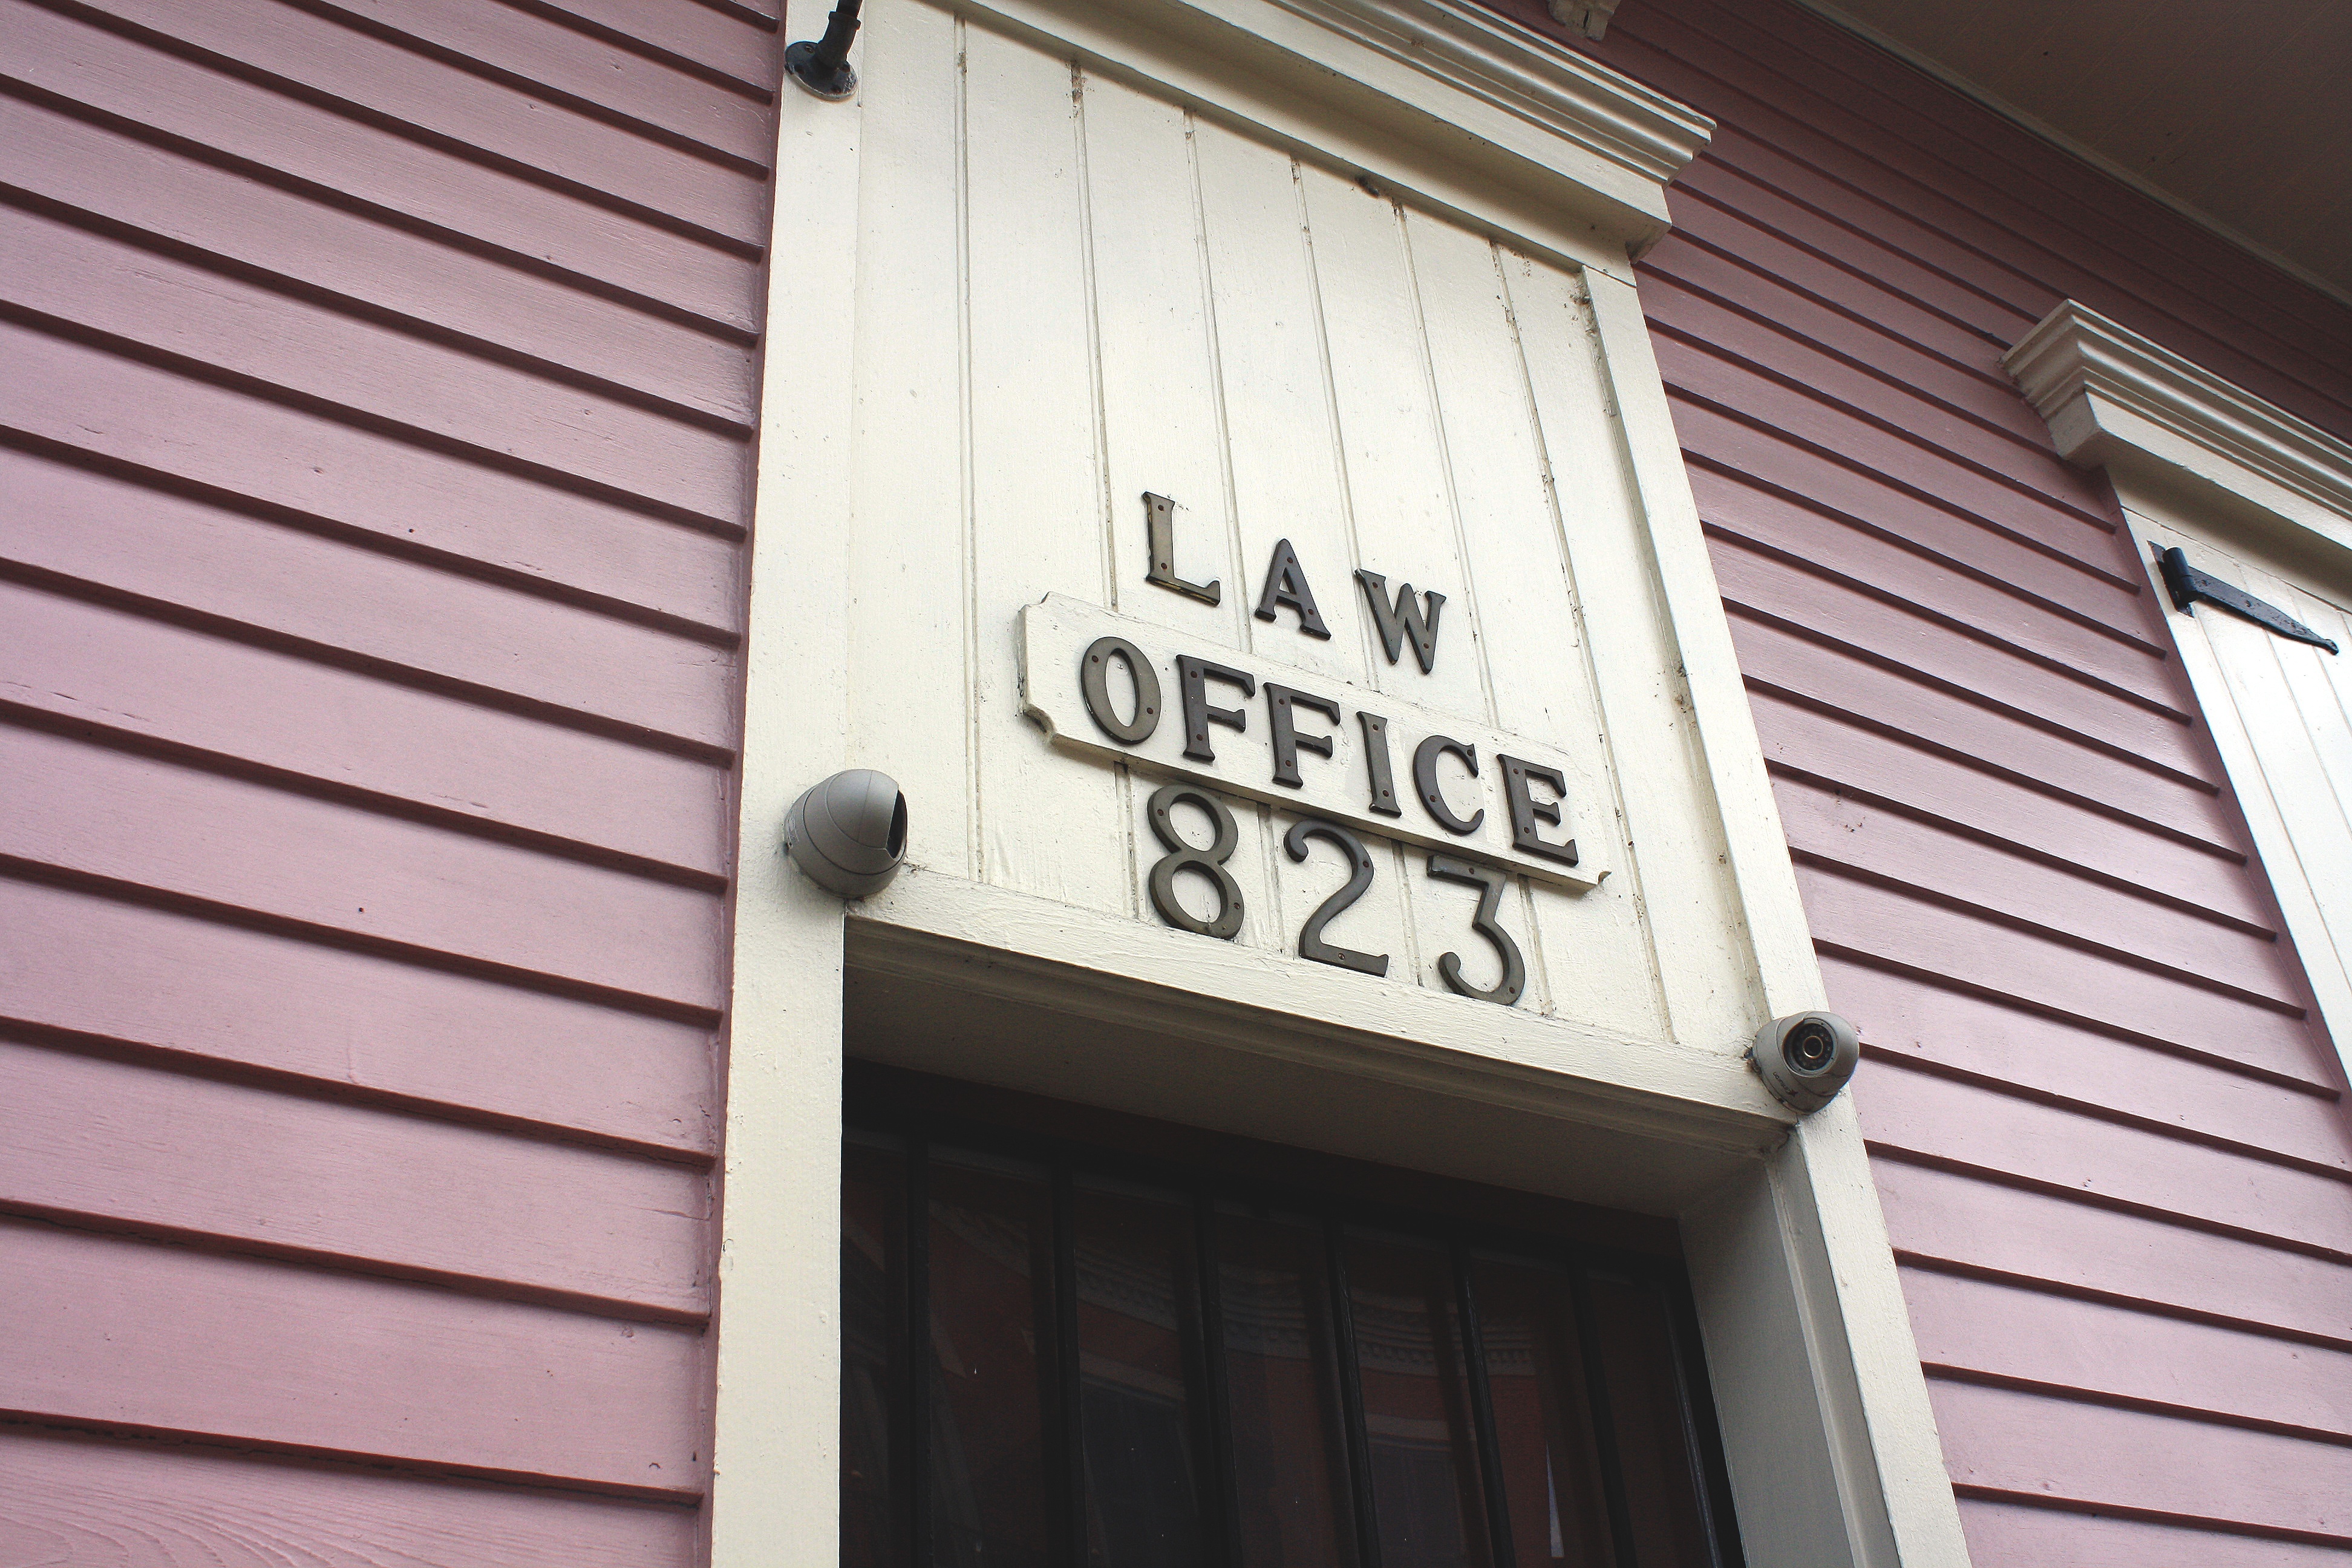
window, sign, facade, signage, interior design, siding, window covering